Philip Dottin Souper

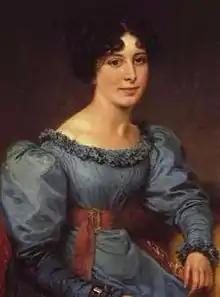
Oriana Jane Souper

During his time in Trinidad, Souper married Oriana Jane Reinagle (1804–1890), daughter of Ramsay Richard Reinagle, in 1827. This was a marriage of first cousins.